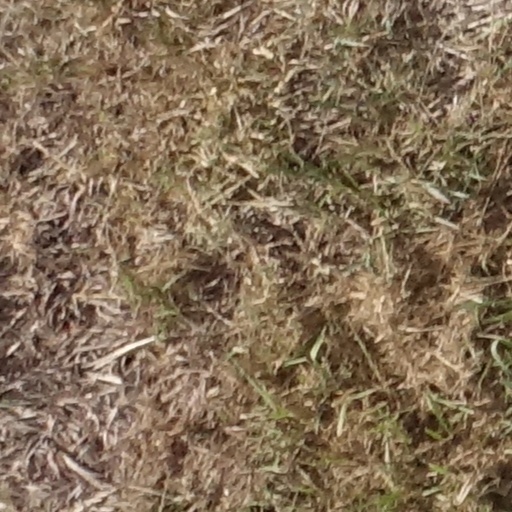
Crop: sorghum